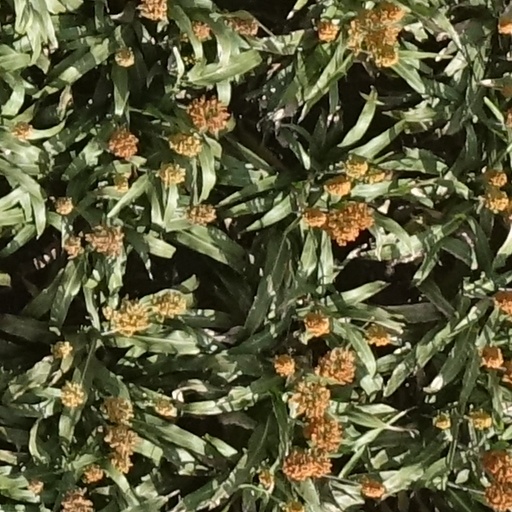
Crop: sorghum